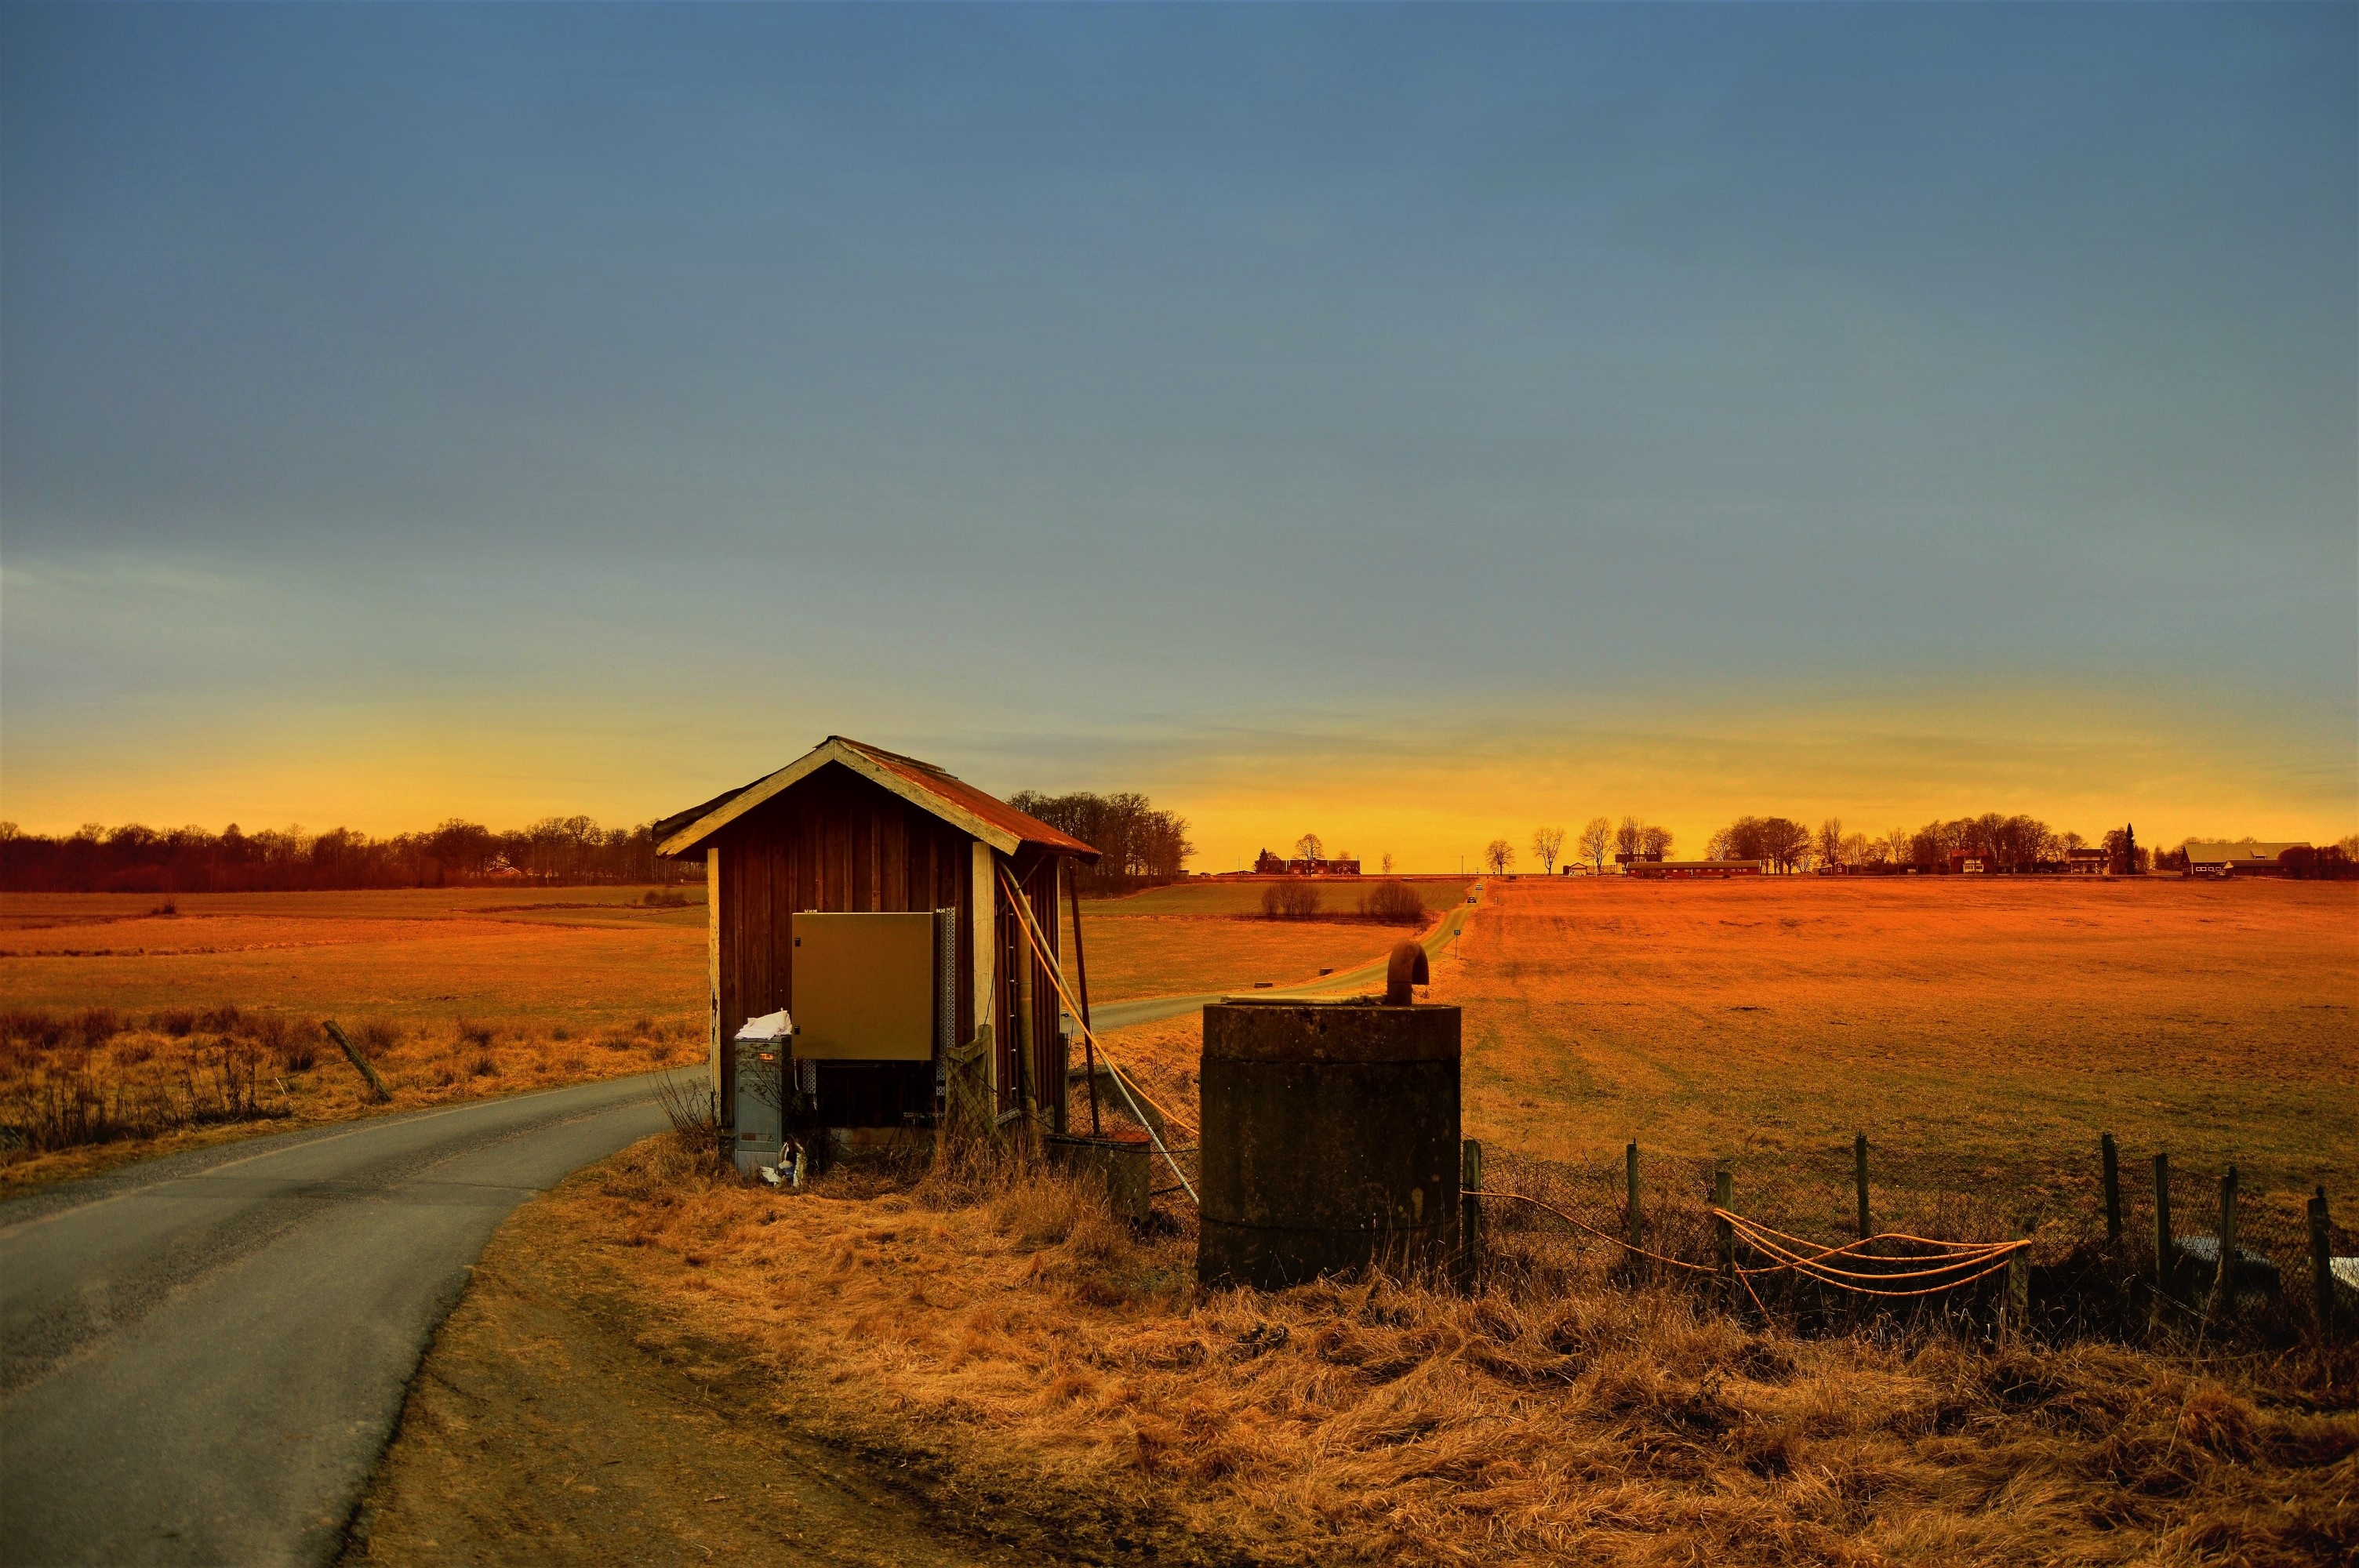
landscape, tree, nature, outdoor, horizon, cloud, sky, sun, sunrise, sunset, road, field, prairie, sunlight, morning, hill, desert, building, dawn, dusk, evening, autumn, blue, agriculture, plain, bed, sweden, himmel, go, rural area, beautifully, natural environment, atmospheric phenomenon